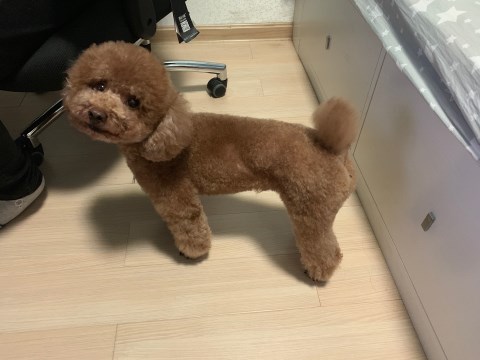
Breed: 2925-n000114-toy_poodle